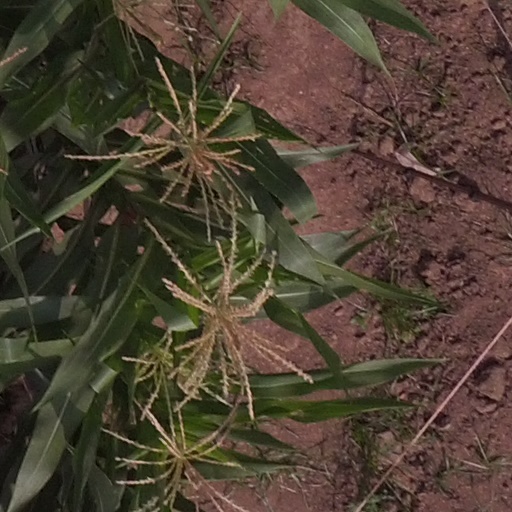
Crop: maize; corn